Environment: real
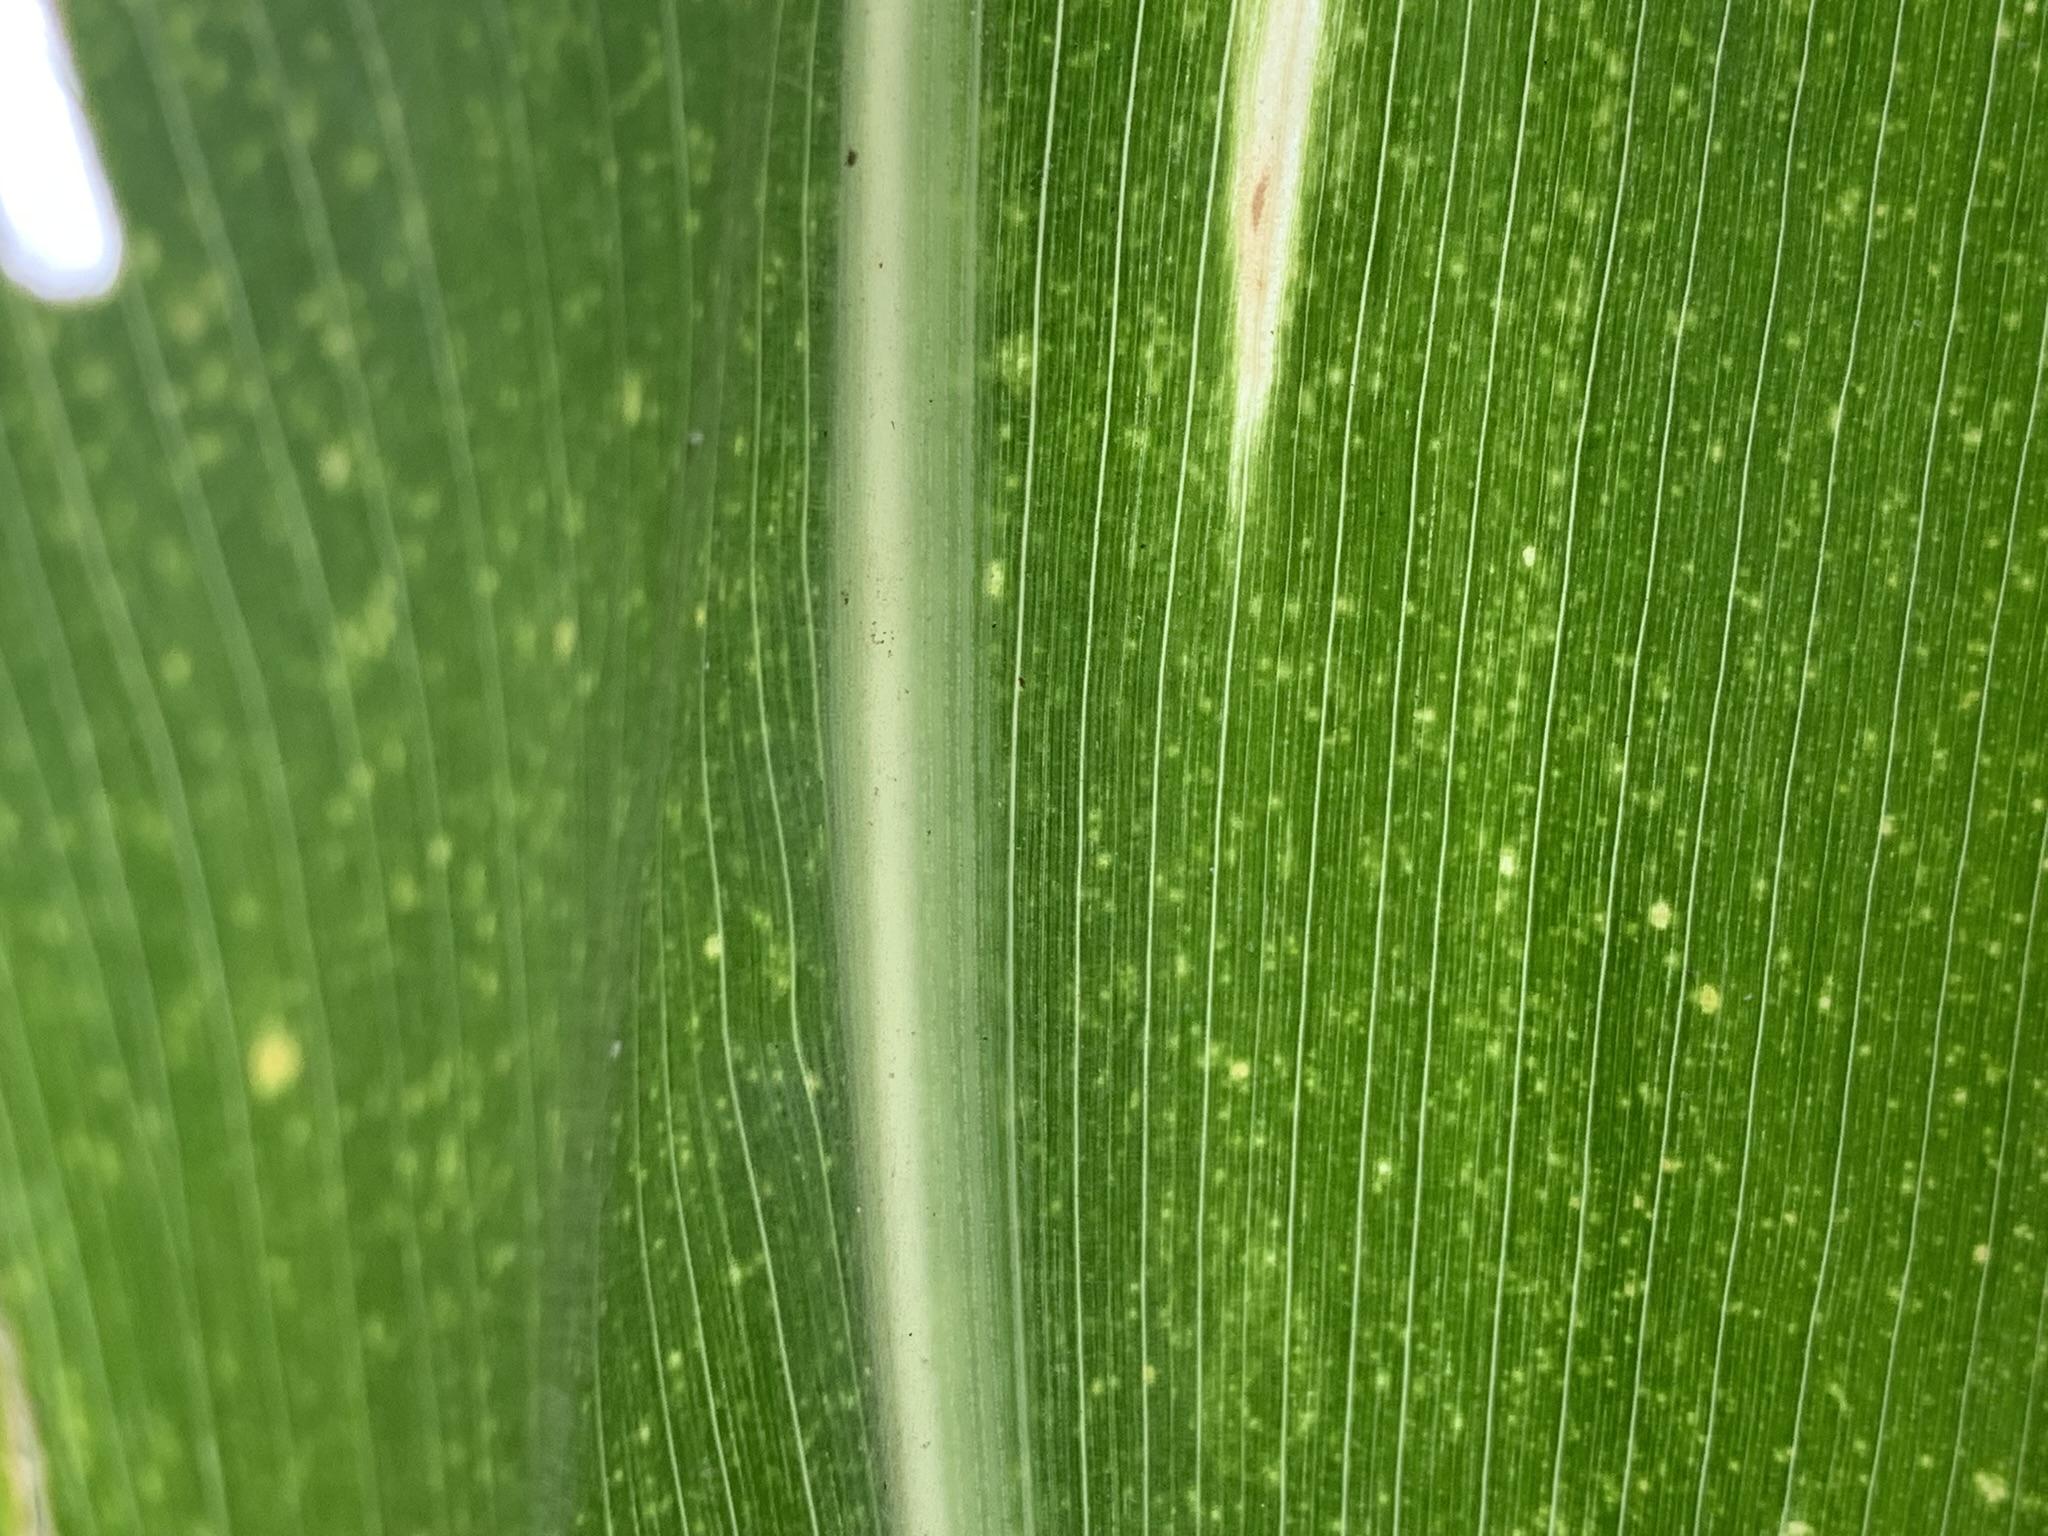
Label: lethal_necrosis